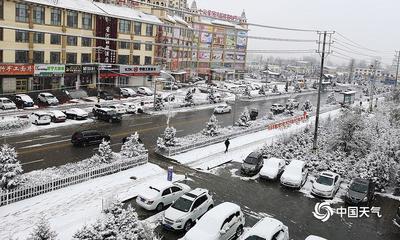
Weather: snow or frosty